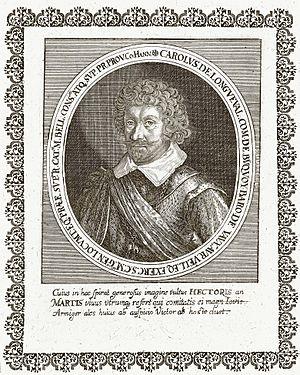
Le palais Buquoy est un palais baroque tardif, situé à Prague dans le quartier de Malá Strana, sur la place Velkopřevorské, en face du mur de John Lennon.